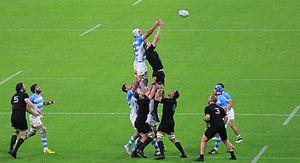
Brodie Allan Retallick est un international néo-zélandais de rugby à XV, né le 31 mai 1991 à Rangiora, évoluant au poste de deuxième ligne.